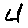
Label: 4